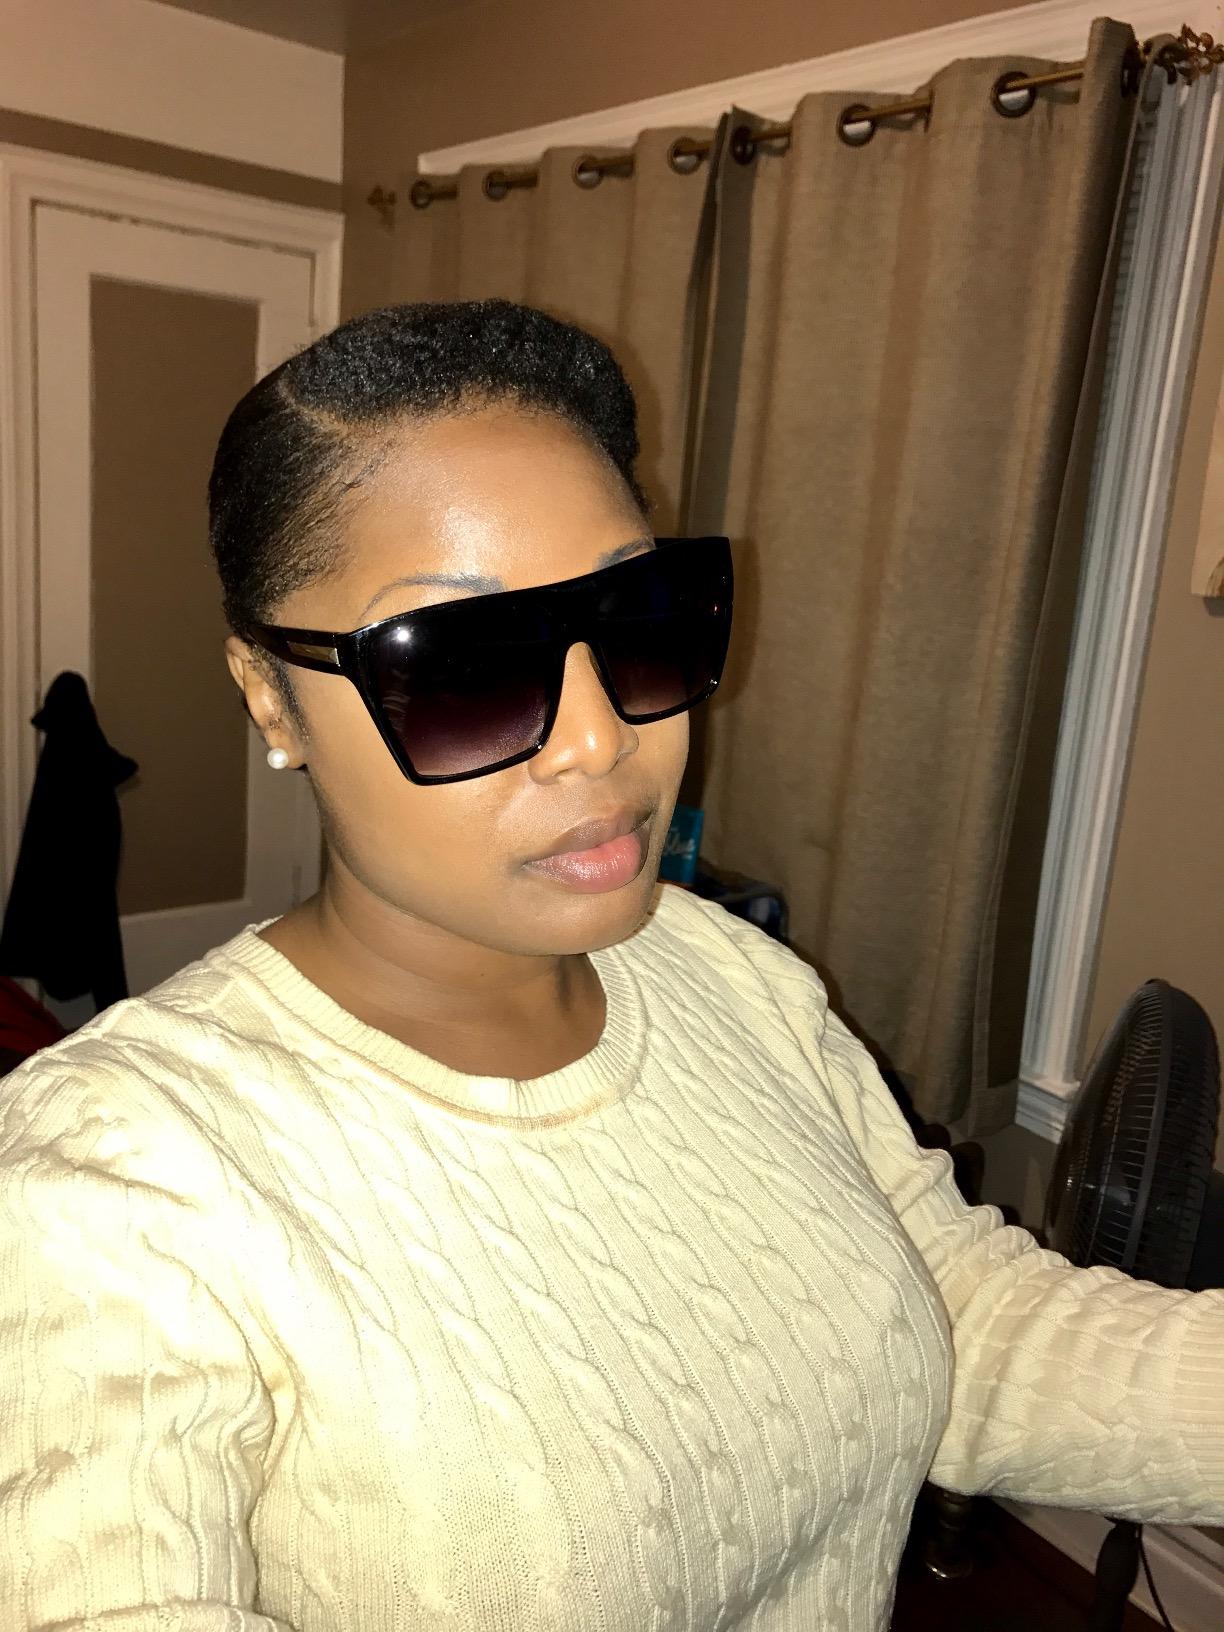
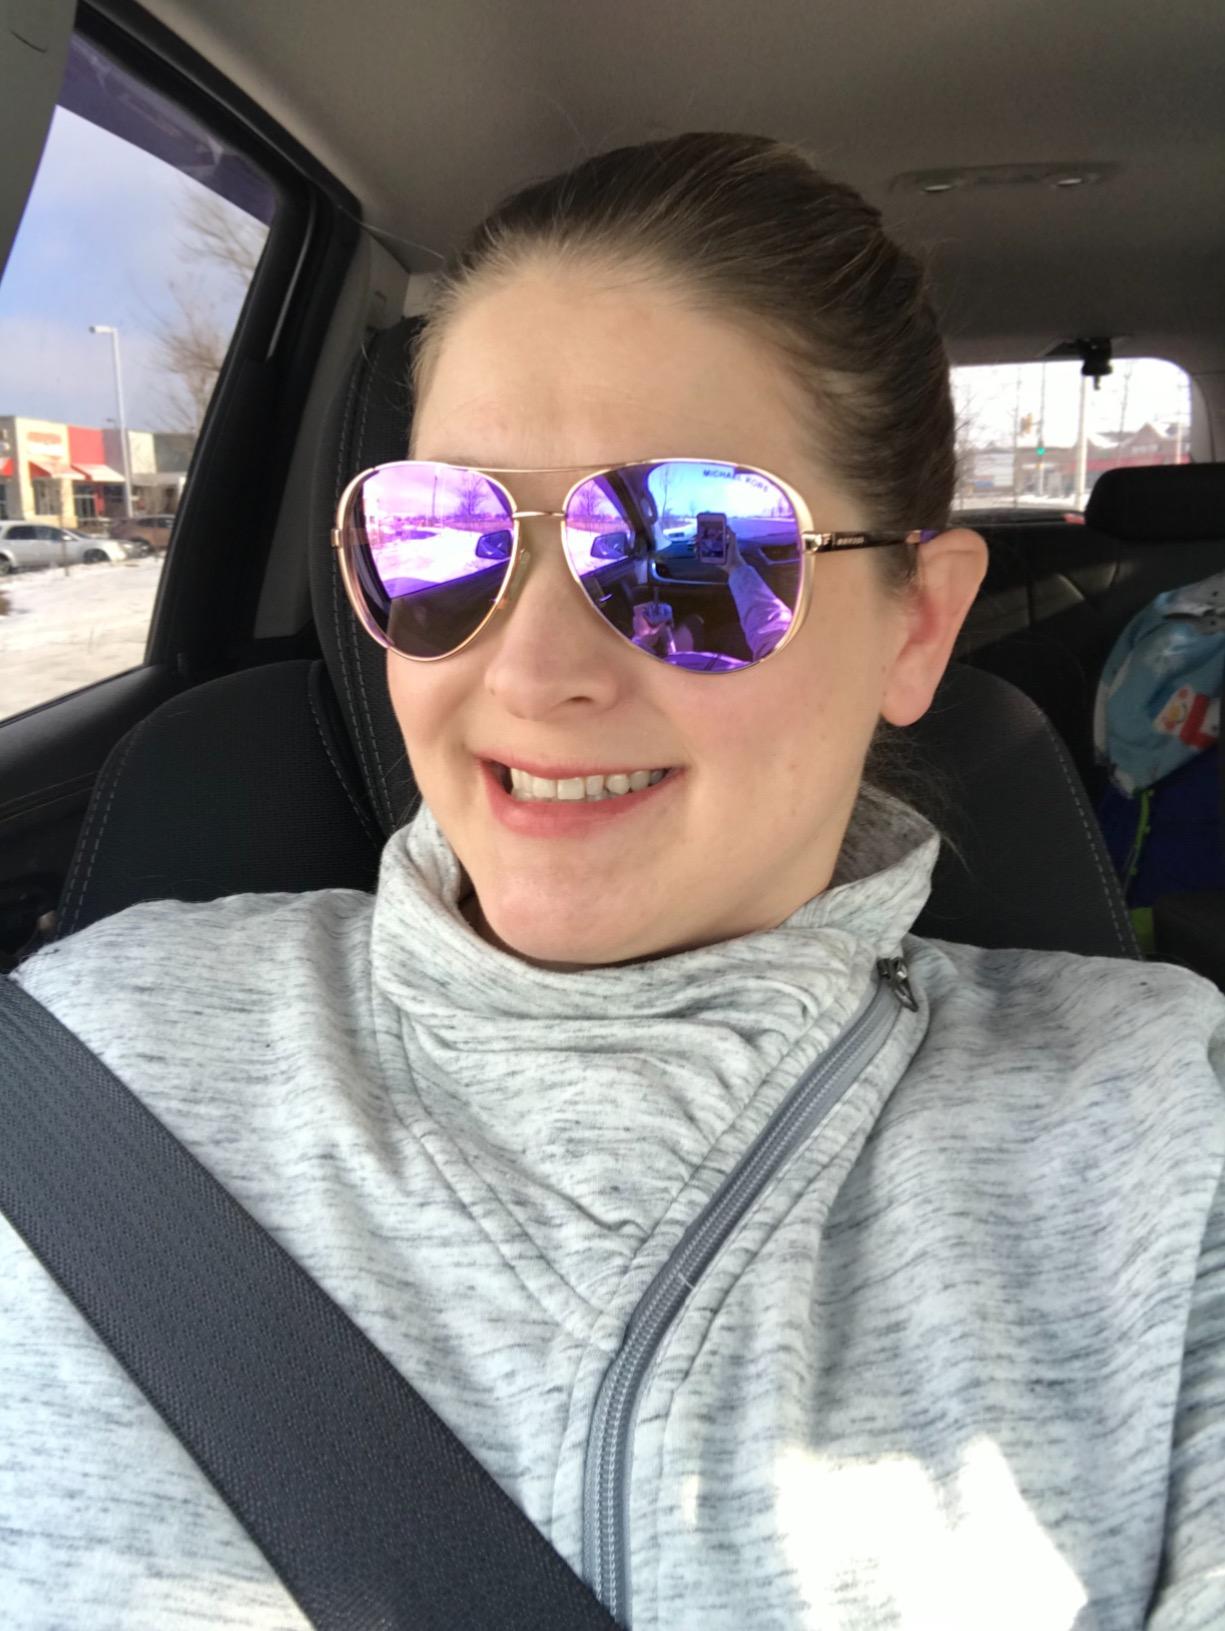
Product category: accessories_sunglasses
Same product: no